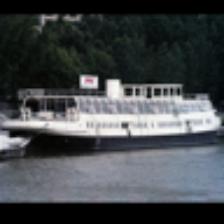
Label: NonHuman